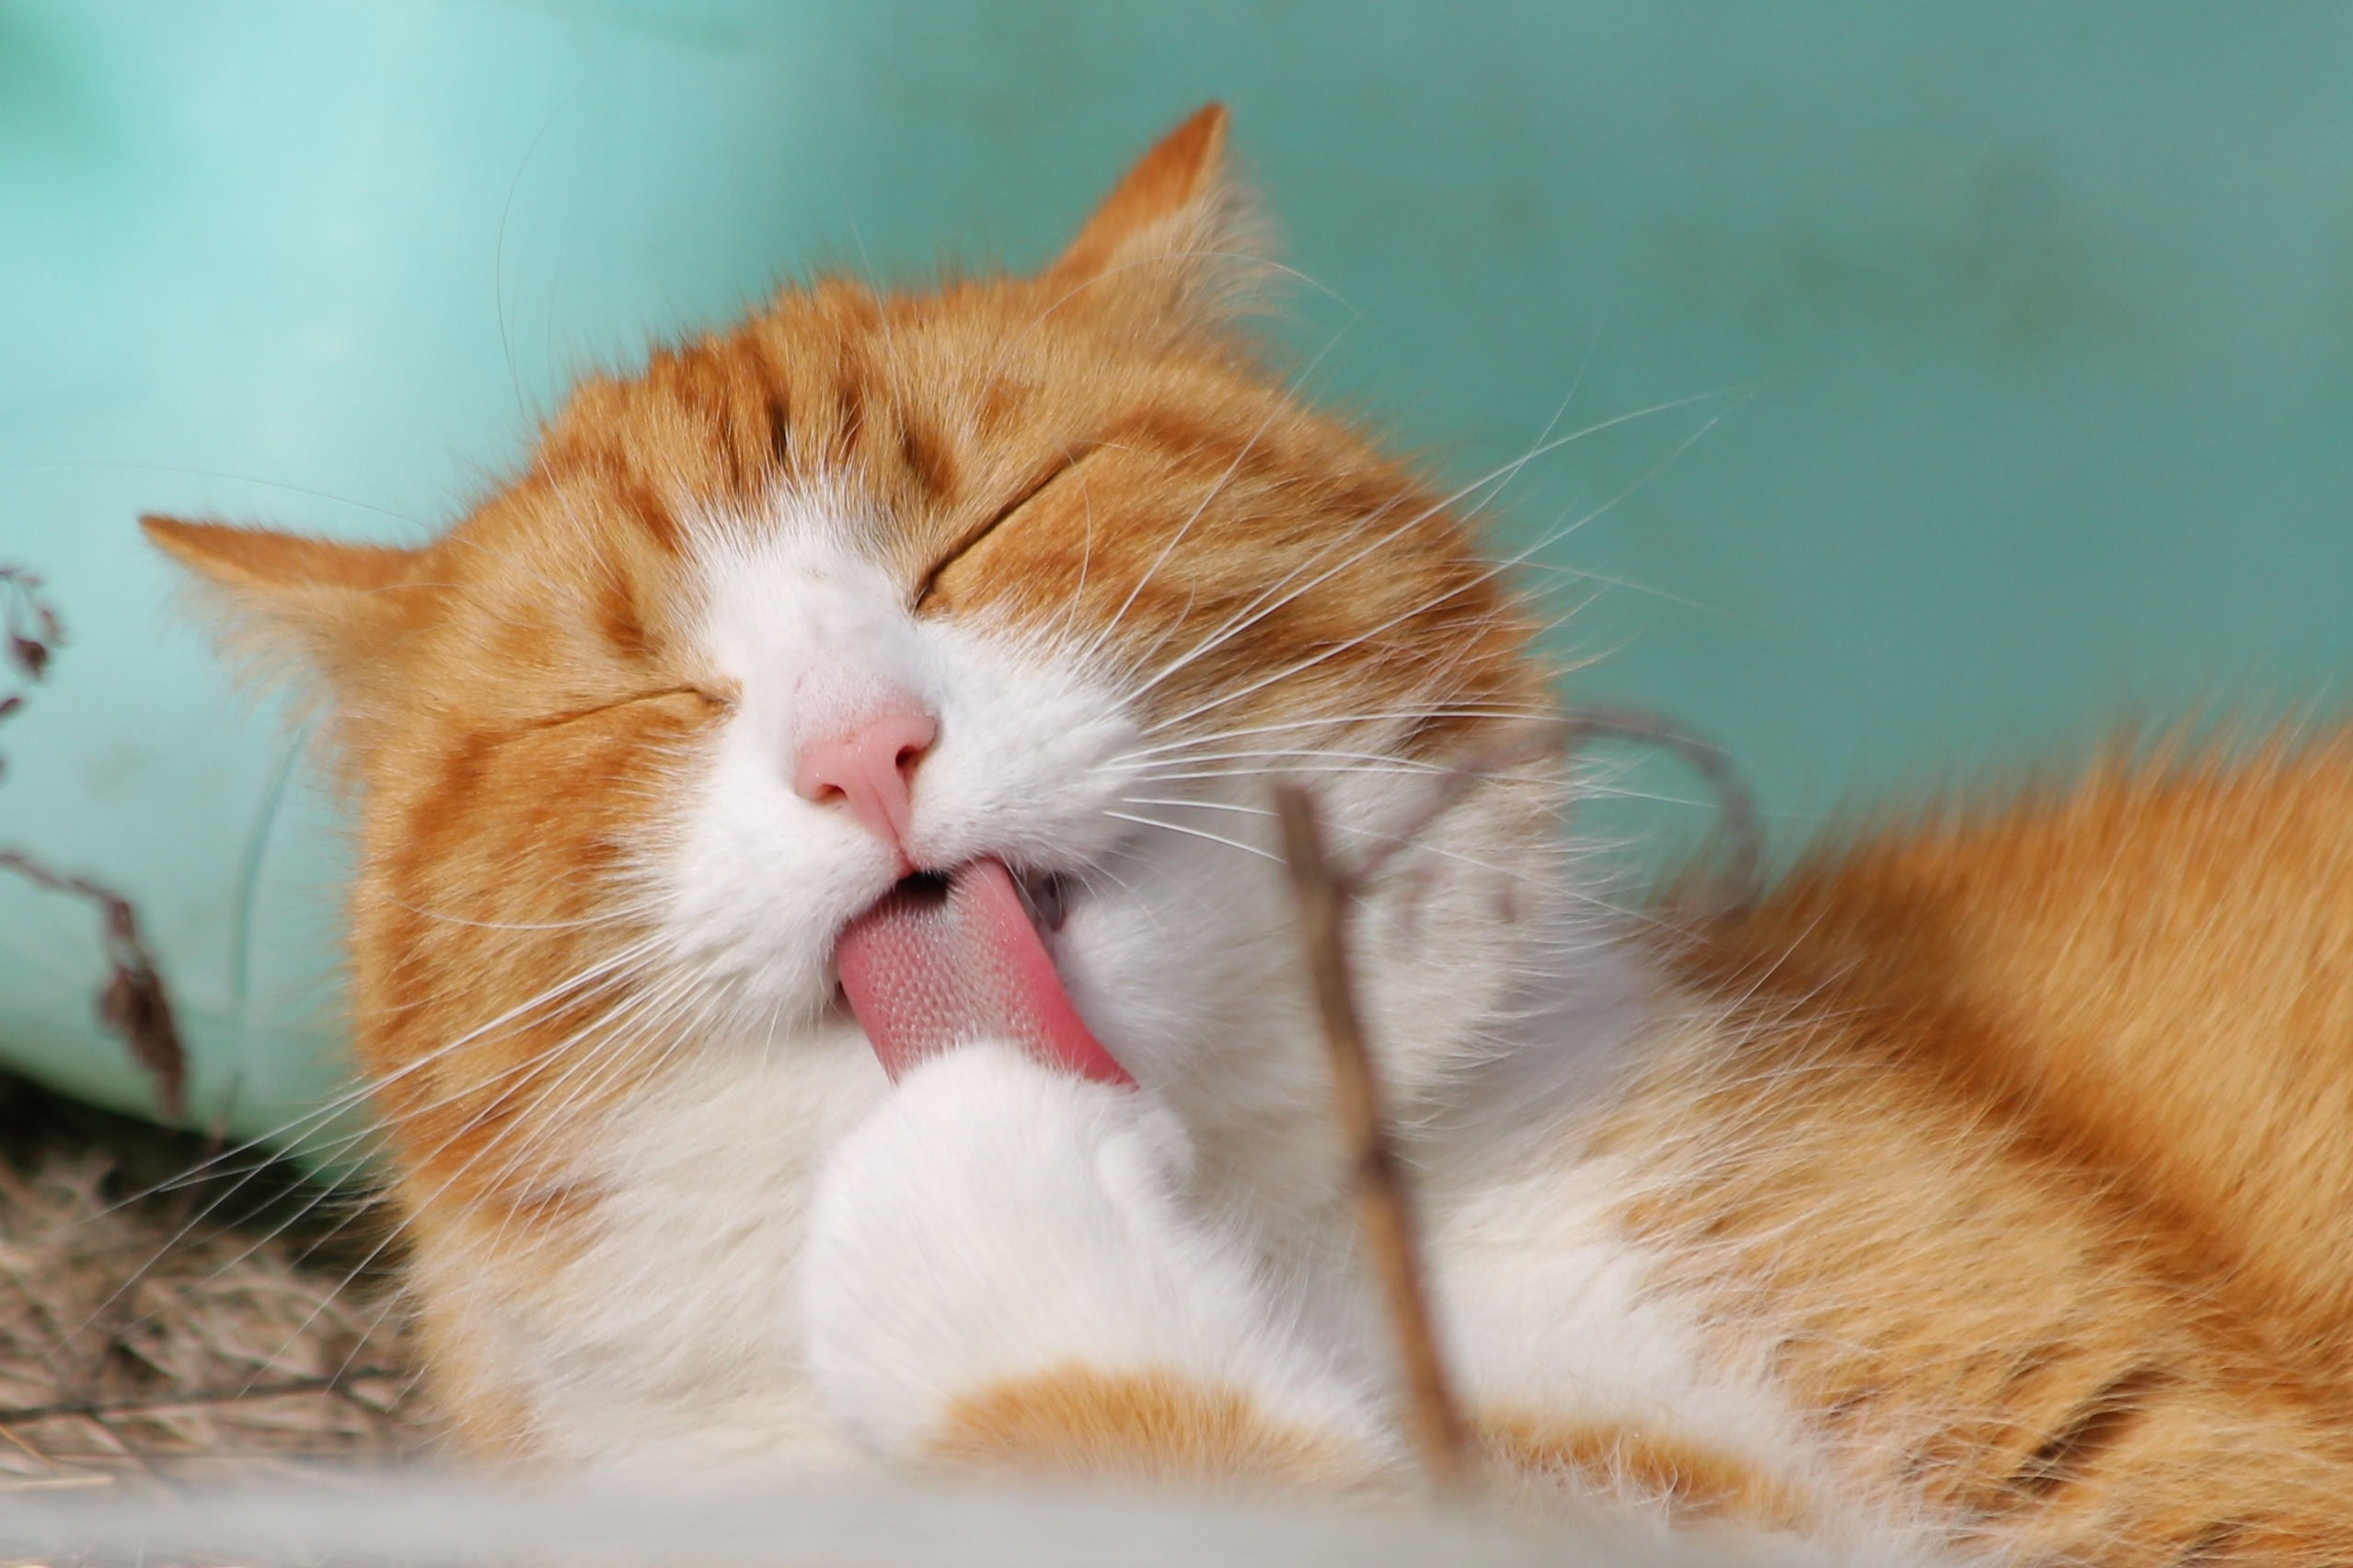
animal, cute, pet, kitten, cat, feline, mammal, fauna, close up, nose, whiskers, skin, vertebrate, tabby cat, norwegian forest cat, animal photography, small to medium sized cats, cat like mammal